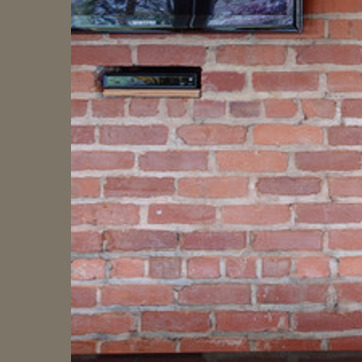
Material: brick